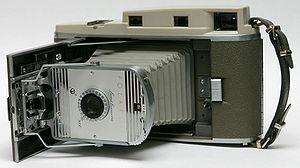
Le 21 février est le 52ᵉ jour de l'année du calendrier grégorien. Il reste 313 jours avant la fin de l'année, 314 si l'année est bissextile.